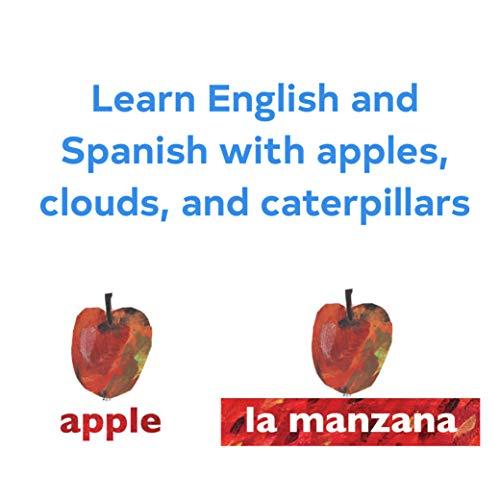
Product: World of Eric Carle (TM) Spanish-English Flash Cards: (Bilingual Flash Cards for Kids, Learning to Speak Spanish, Eric Carle Flash Cards, Learning a Language)
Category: Toys & Games | Learning & Education | Flash Cards
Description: Great Condition.
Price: $7.99
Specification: ProductDimensions:3.1x0.8x6.1inches|ItemWeight:4.8ounces|ShippingWeight:5ounces(Viewshippingratesandpolicies)|ASIN:1452165351|Itemmodelnumber:9781452165356|Manufacturerrecommendedage:36months-6years